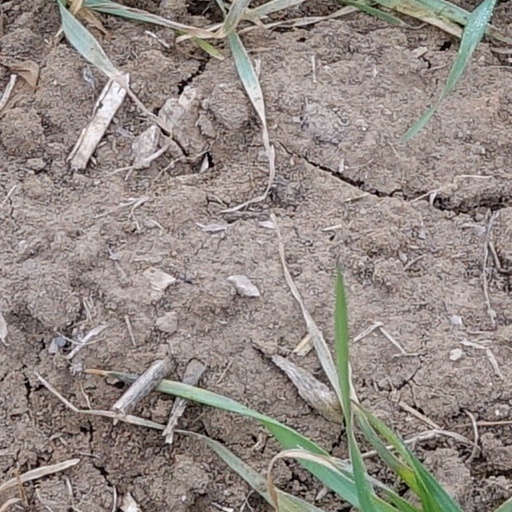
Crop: wheat